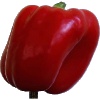
Label: Pepper Red 1